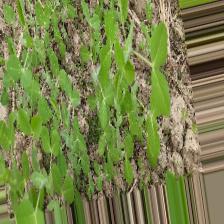
Label: Normal